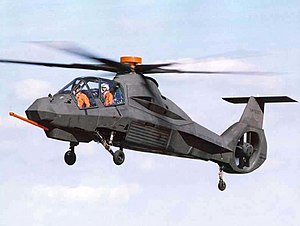
Kamphelikopter / 3. generation
Den aflyste RAH-66 Comanche stealth-helikopter
Kamphelikoptere er militærhelikoptere, der er skræddersyet til at nedkæmpe pansertropper. Kamphelikoptere er bygget til at modstå beskydning og er svært bevæbnede.